Placidium arboreum

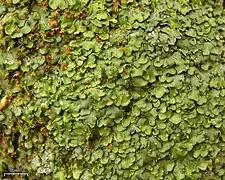
"Placidium arboreum" becomes green when wet.

It has a squamulose (scaly) thallus comprising individual rounded lobes typically measuring wide, although widths of up to are also reported. These are relatively large, more or less overlapping squamules. In a field guide to lichens of Great Smoky Mountains National Park, the authors highlight the distinctiveness of the species due to its uniquely large squamules. This characteristic makes it stand out, and in this region, it is rarely mistaken for other species. The lichen is normally shades of brown and grey, but becomes bright green when wet. The medulla is white.